International Vaccine Institute

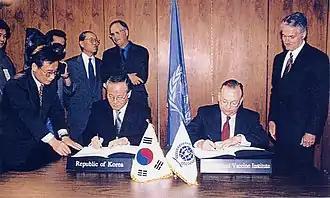
Signing of the IVI Establishment Agreement

In 1995 and 1996, the UNDP and the South Korean government jointly developed the basic framework and Constitution of IVI. In order to establish IVI as an independent international organization, the UNDP and Korean government elected to establish the institute through an intergovernmental agreement of UN member states, as sanctioned in the Vienna Convention on the Laws of Treaties of 1969.